Reverse migration (birds)

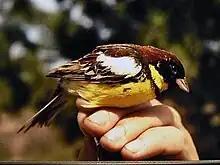
A yellow-breasted bunting, considered less likely to be a pseudo-vagrancy migrant

However, an article in "British Birds" by James Gilroy and Alexander Lees notes that while misorientation primarily occurs in the approximately opposite direction, it can also occur in random directions. These random directions could be partly the result of genetic variations or abnormalities. Birds that adopt and continue to migrate in this atypical direction have been called pseudo-vagrancy migrators. Some species are more prone to pseudo-vagrancy migration: yellow-breasted bunting, for example, is considered to be less prone to pseudo-vagrancy than, say, yellow-browed warbler.